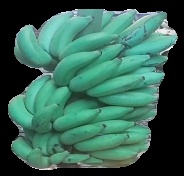
Variety: elakki-bale
Grade: grade2